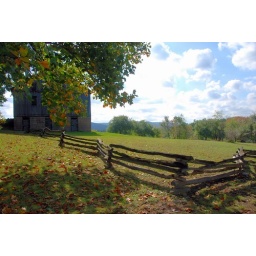
A split rail fence outlines a field surrounding a southwestern Pennsylvania barn in the Laurel Highlands region.